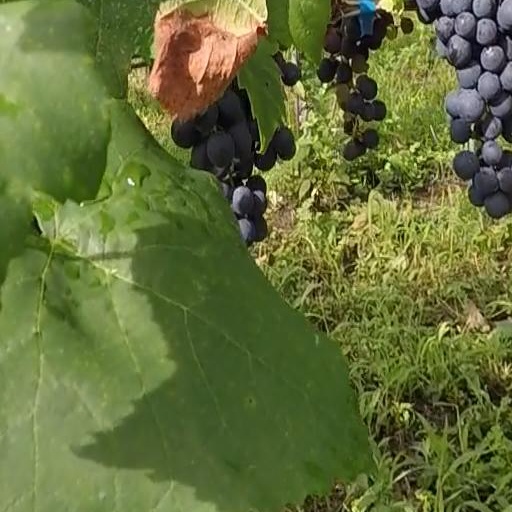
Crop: grape